San Giovanni Elemosinario

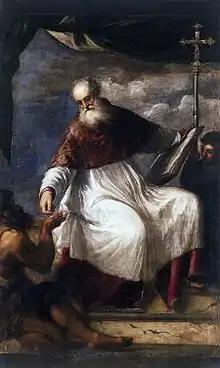
"St. John the Almsgiver", by Titian.

This church was founded in 1071, and was completely destroyed by the disastrous Rialto fire in 1514. The church was rebuilt by Antonio Abbondi called Scarpagnino. The painter Antonio Vassilacchi worked here in the 16th century. Nestled into the dense area near the Rialto Market (with your back to the Bridge on the San Polo side, turn left just past the flea market booths; the entrance will be through the frescoed arch behind iron gates on your left).